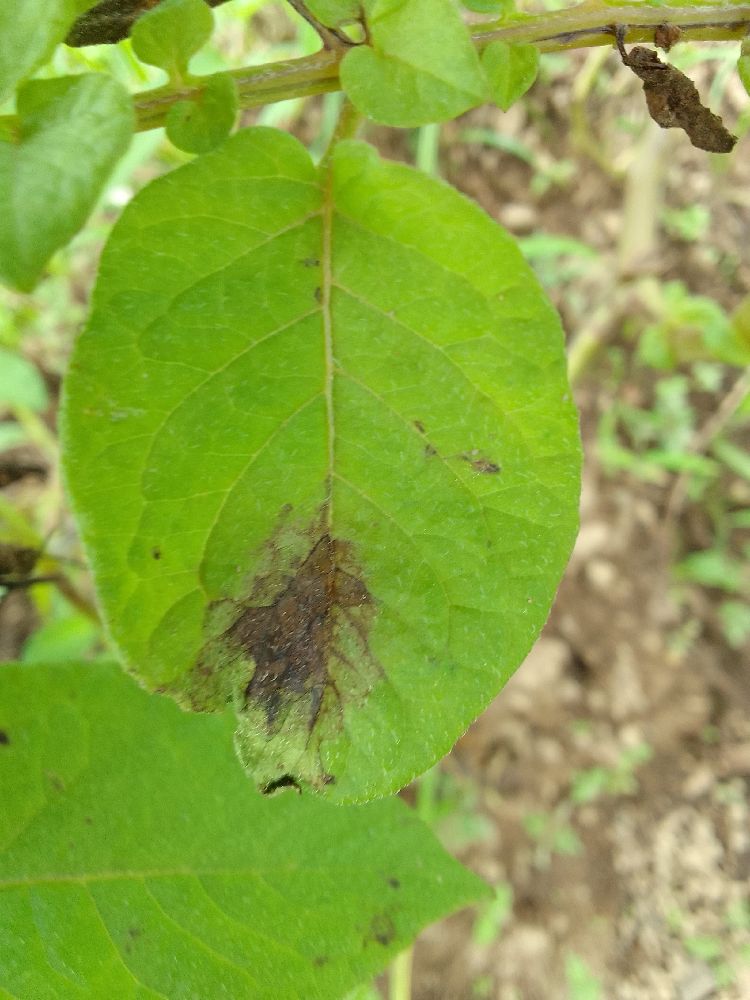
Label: Late blight